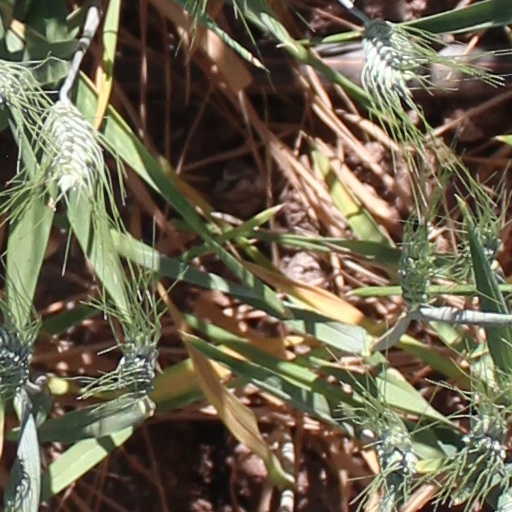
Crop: wheat